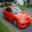
Label: automobile